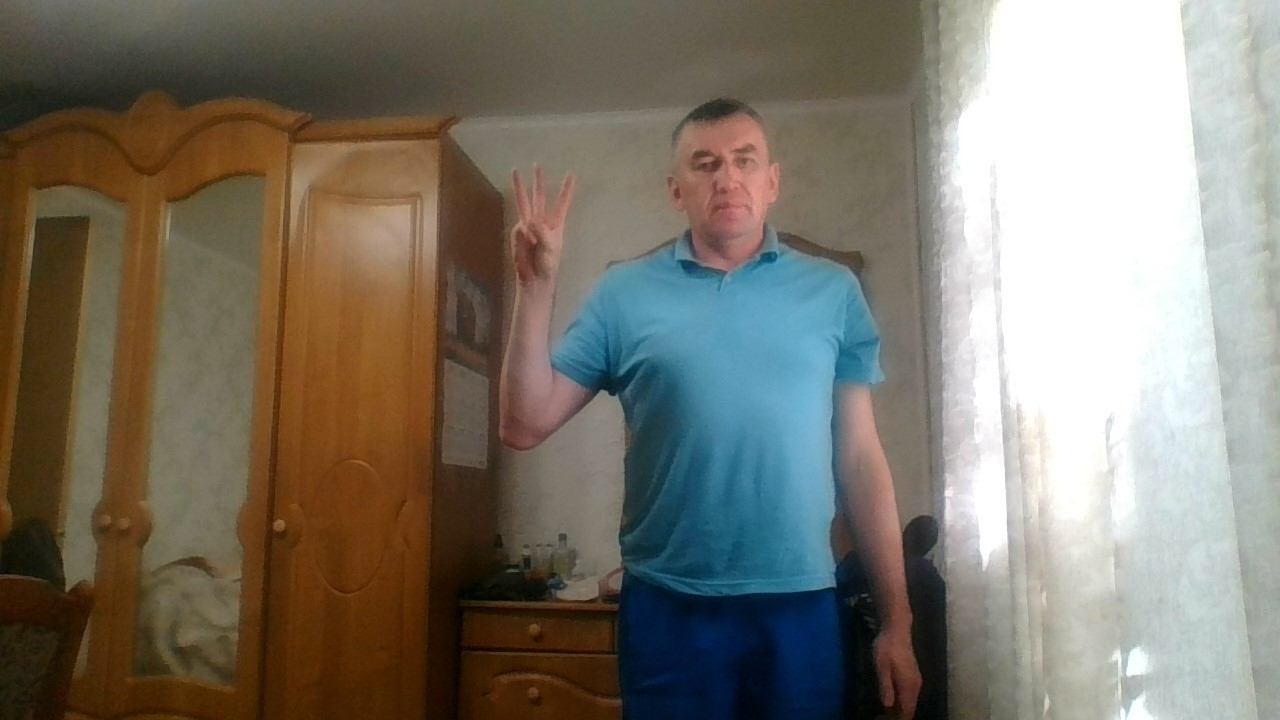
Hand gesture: three